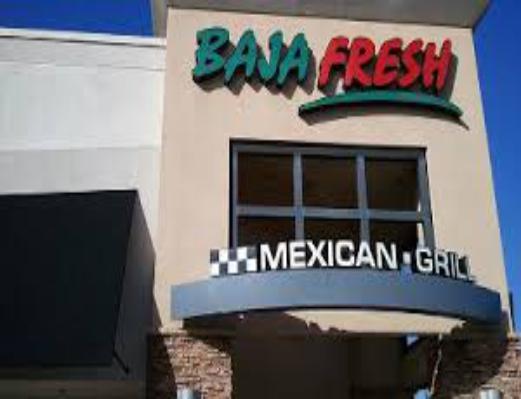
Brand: Baja Fresh
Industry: Food